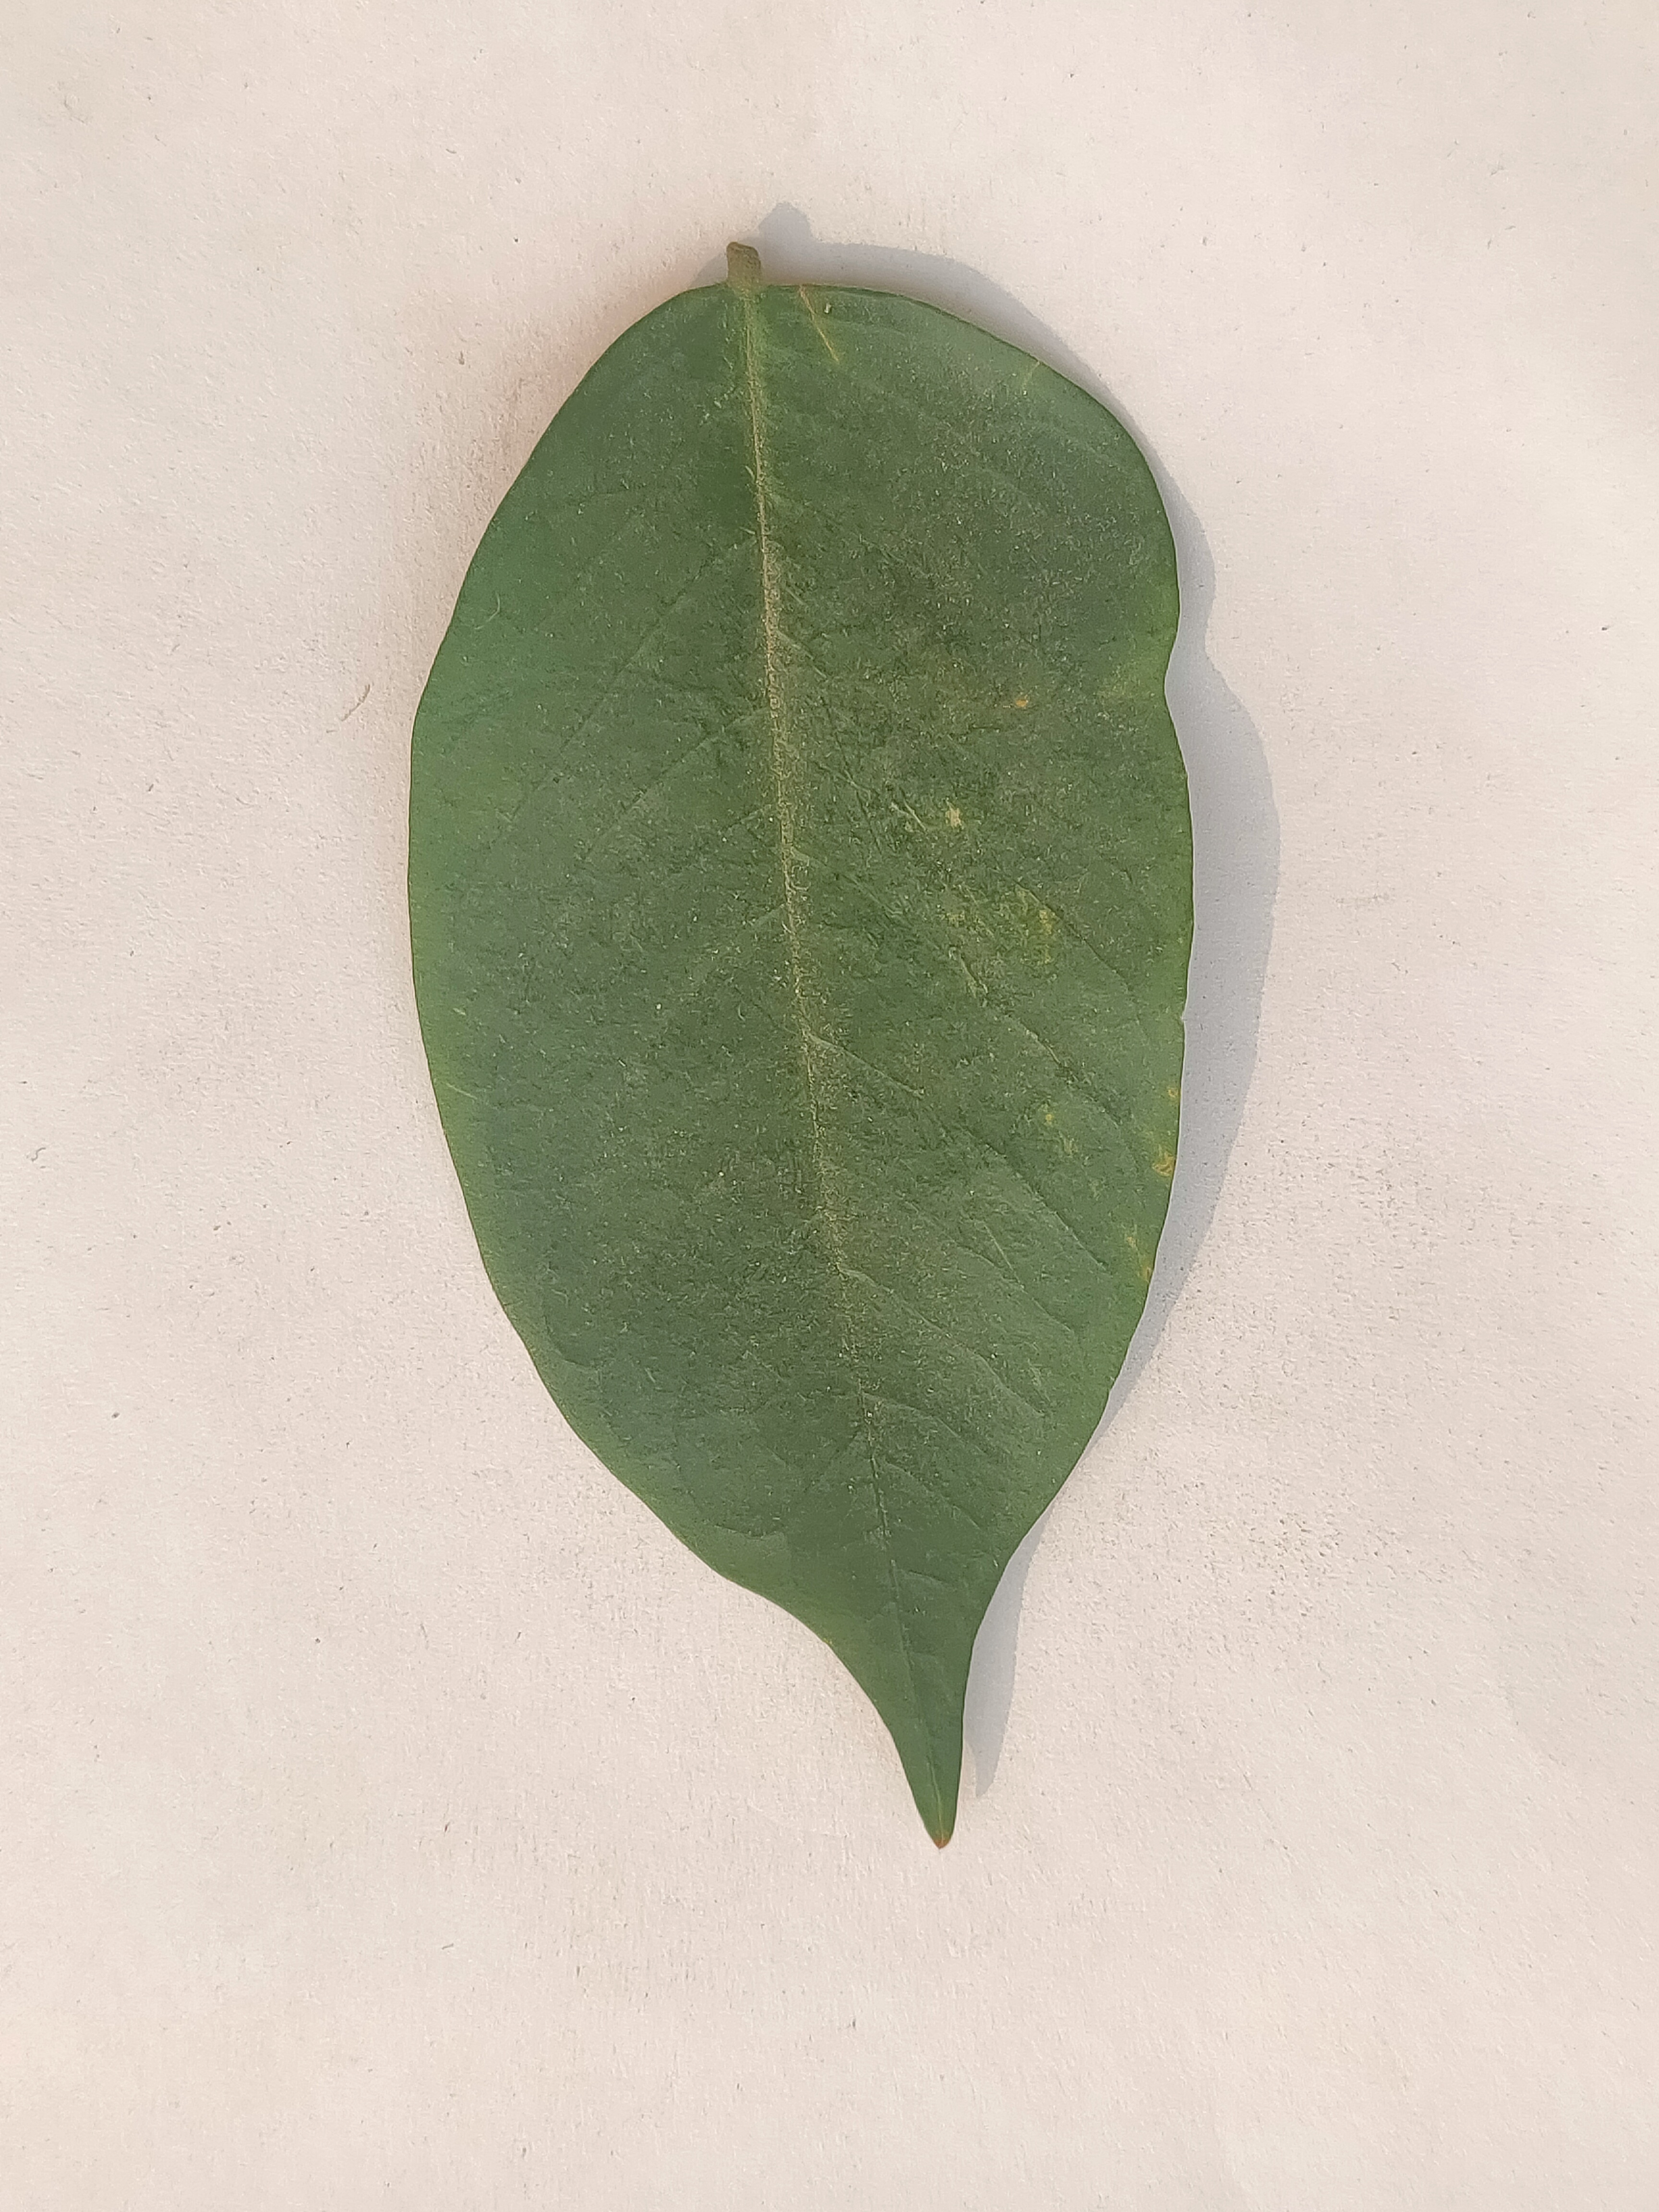
Leaf variety: Star Fruit